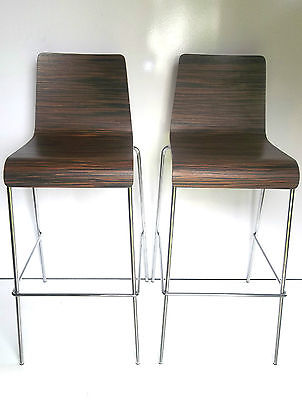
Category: chair